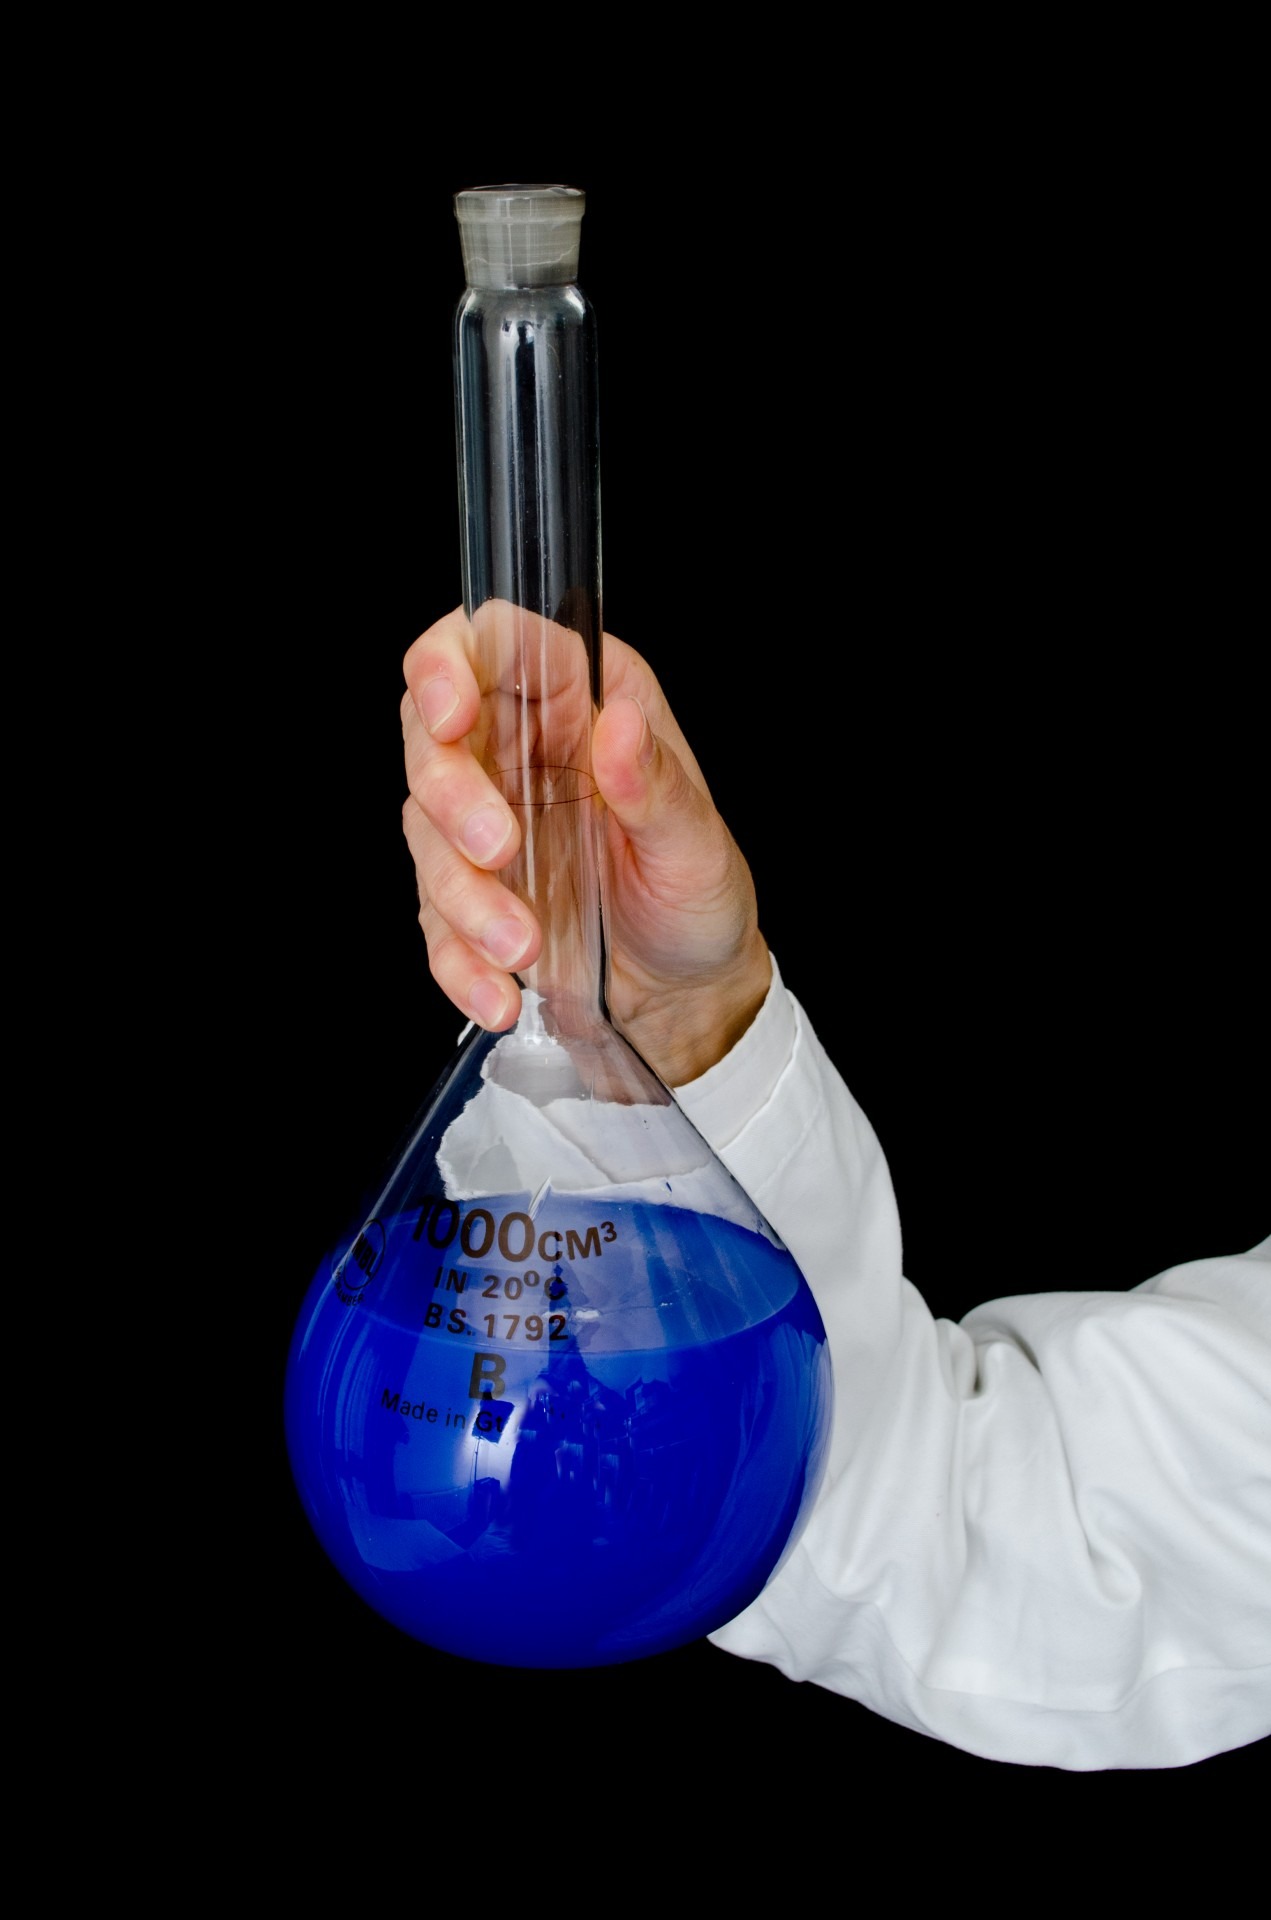
hand, liquid, glass, bottle, blue, arm, laboratory, doctor, test, chemical, lab, chemist